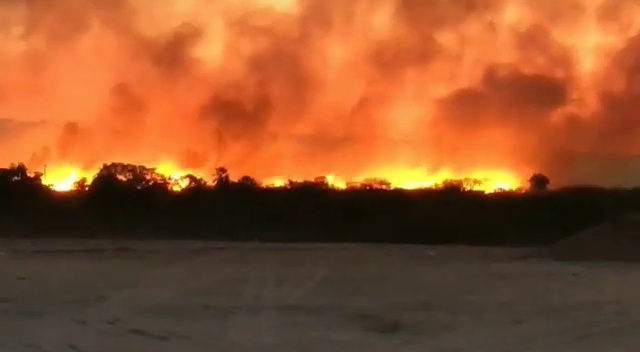
Fire: yes
Smoke: yes